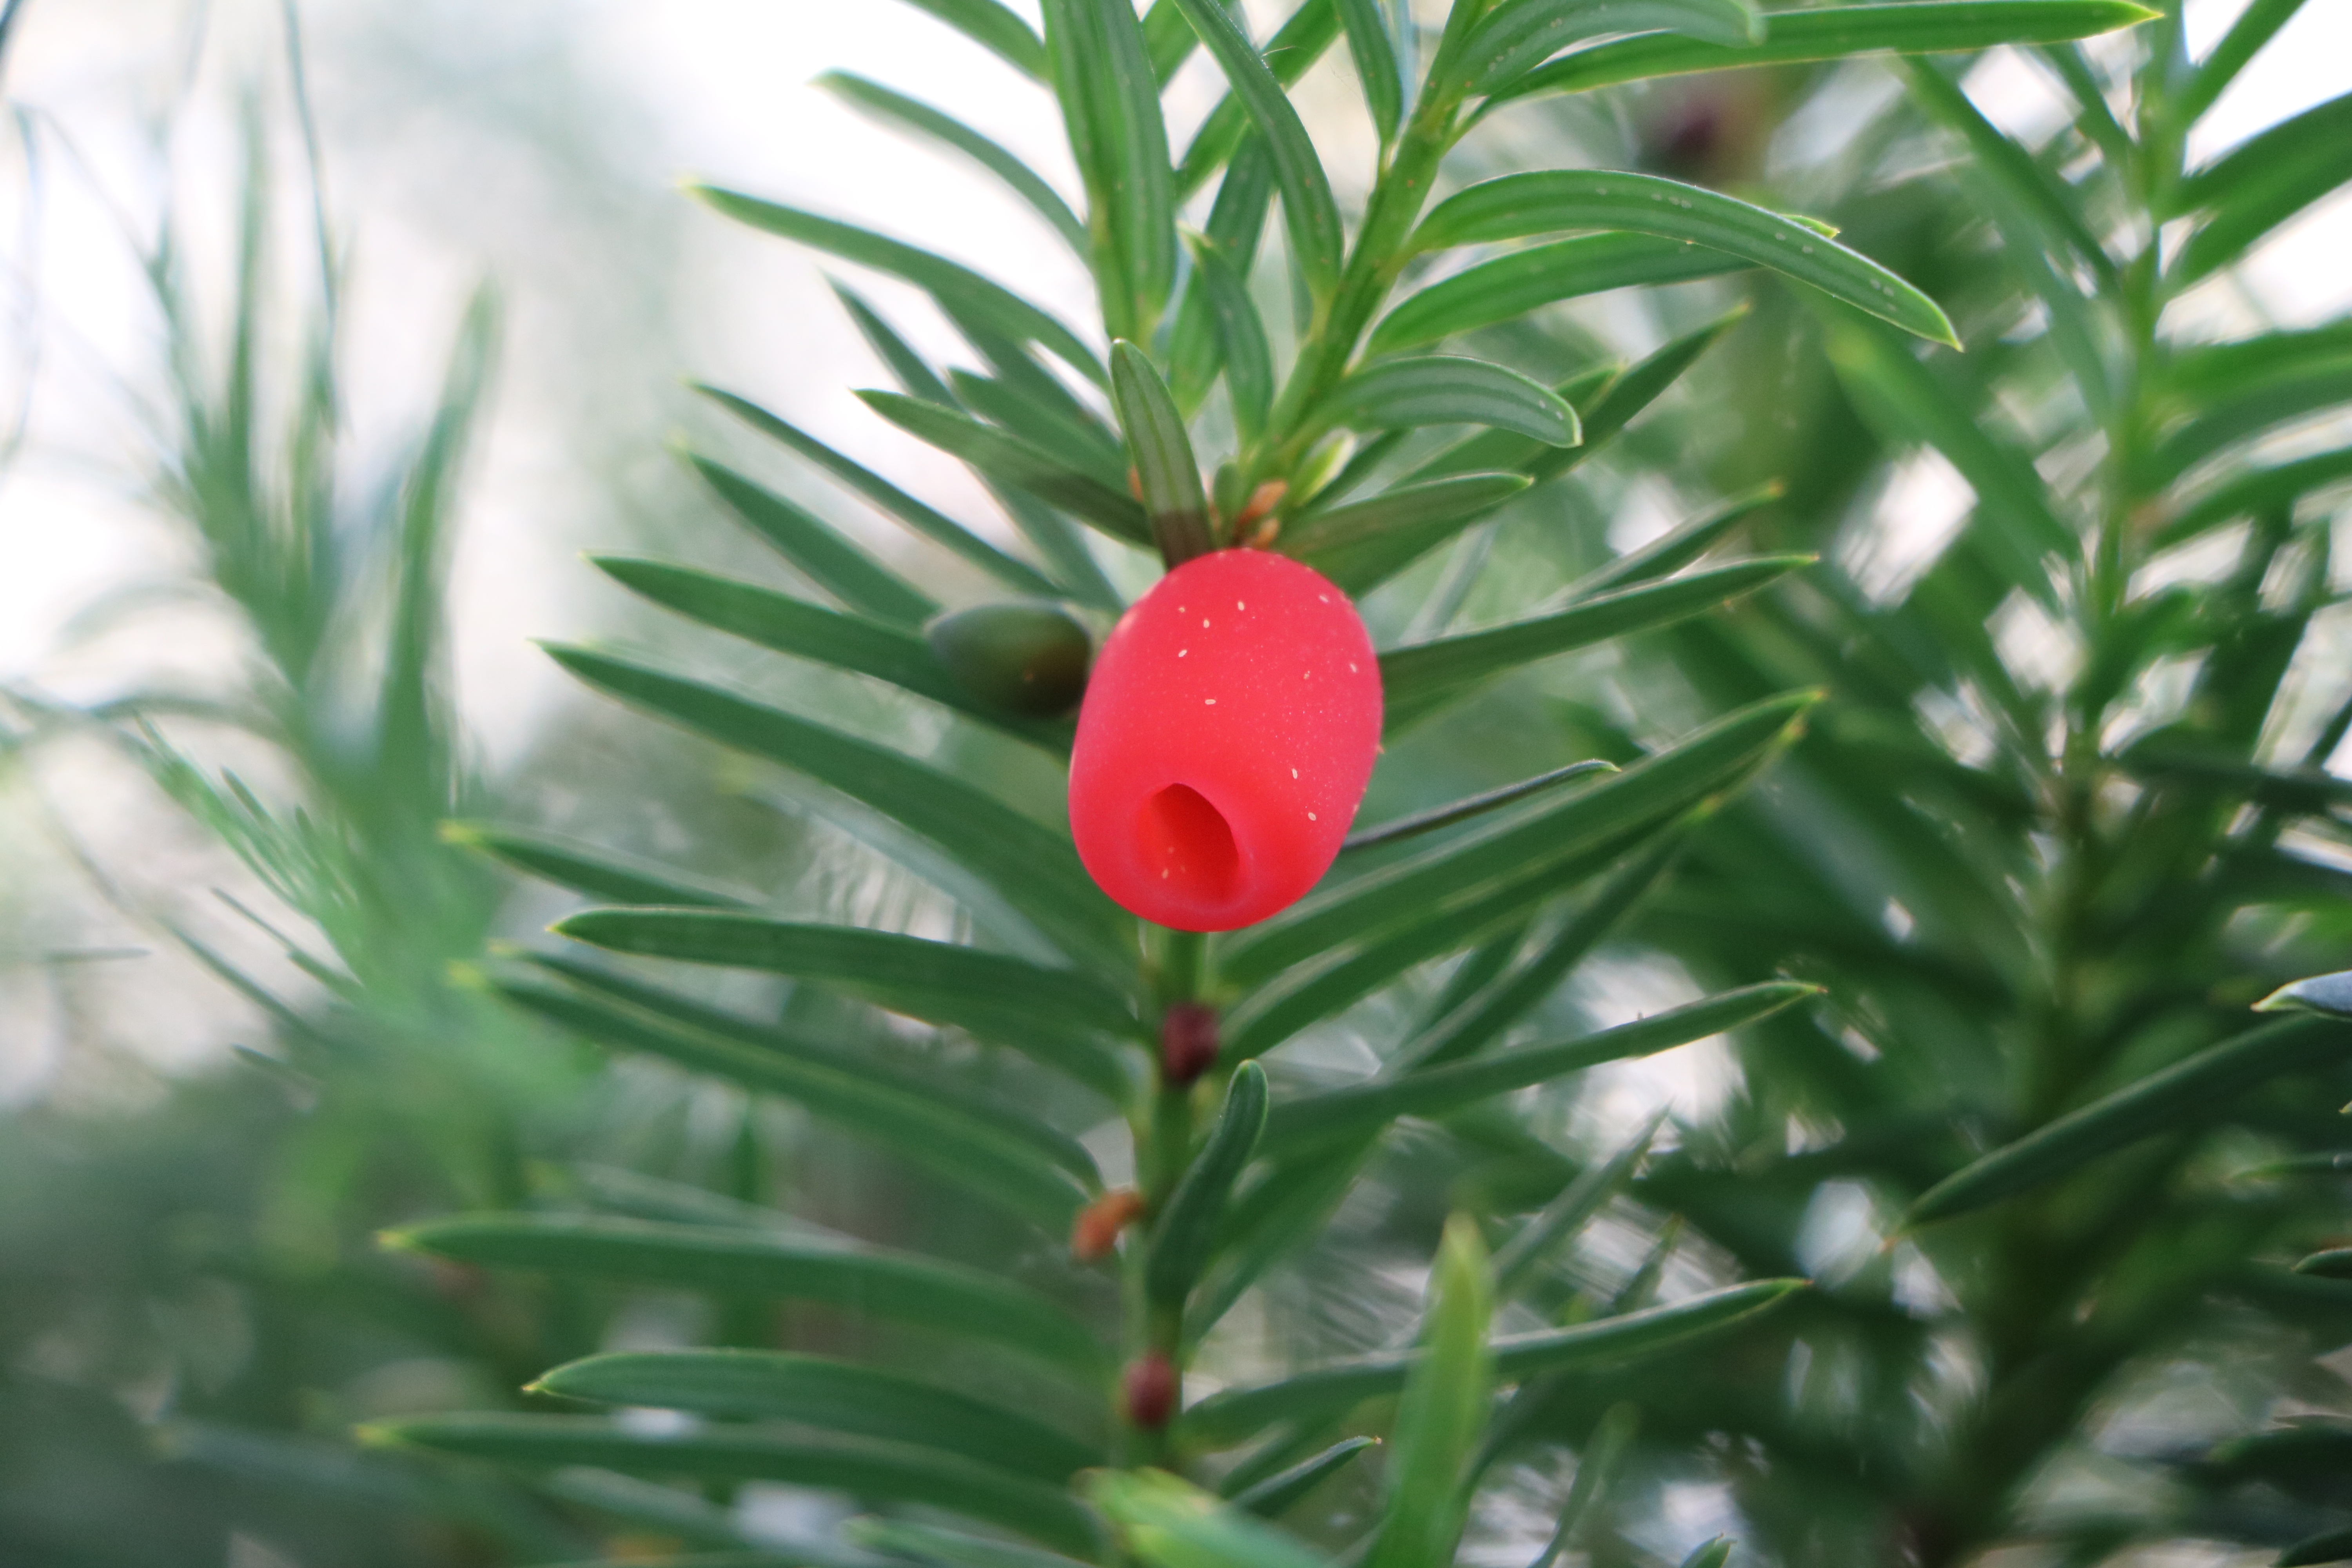
tree, branch, plant, fruit, leaf, flower, bush, produce, evergreen, botany, fir, flora, spruce, berries, shrub, periwinkle, toxic, yew, flowering plant, red fruits, yew fruit, woody plant, land plant, arecales